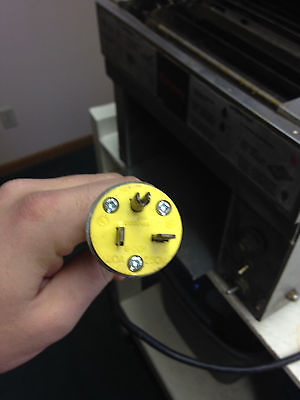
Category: toaster